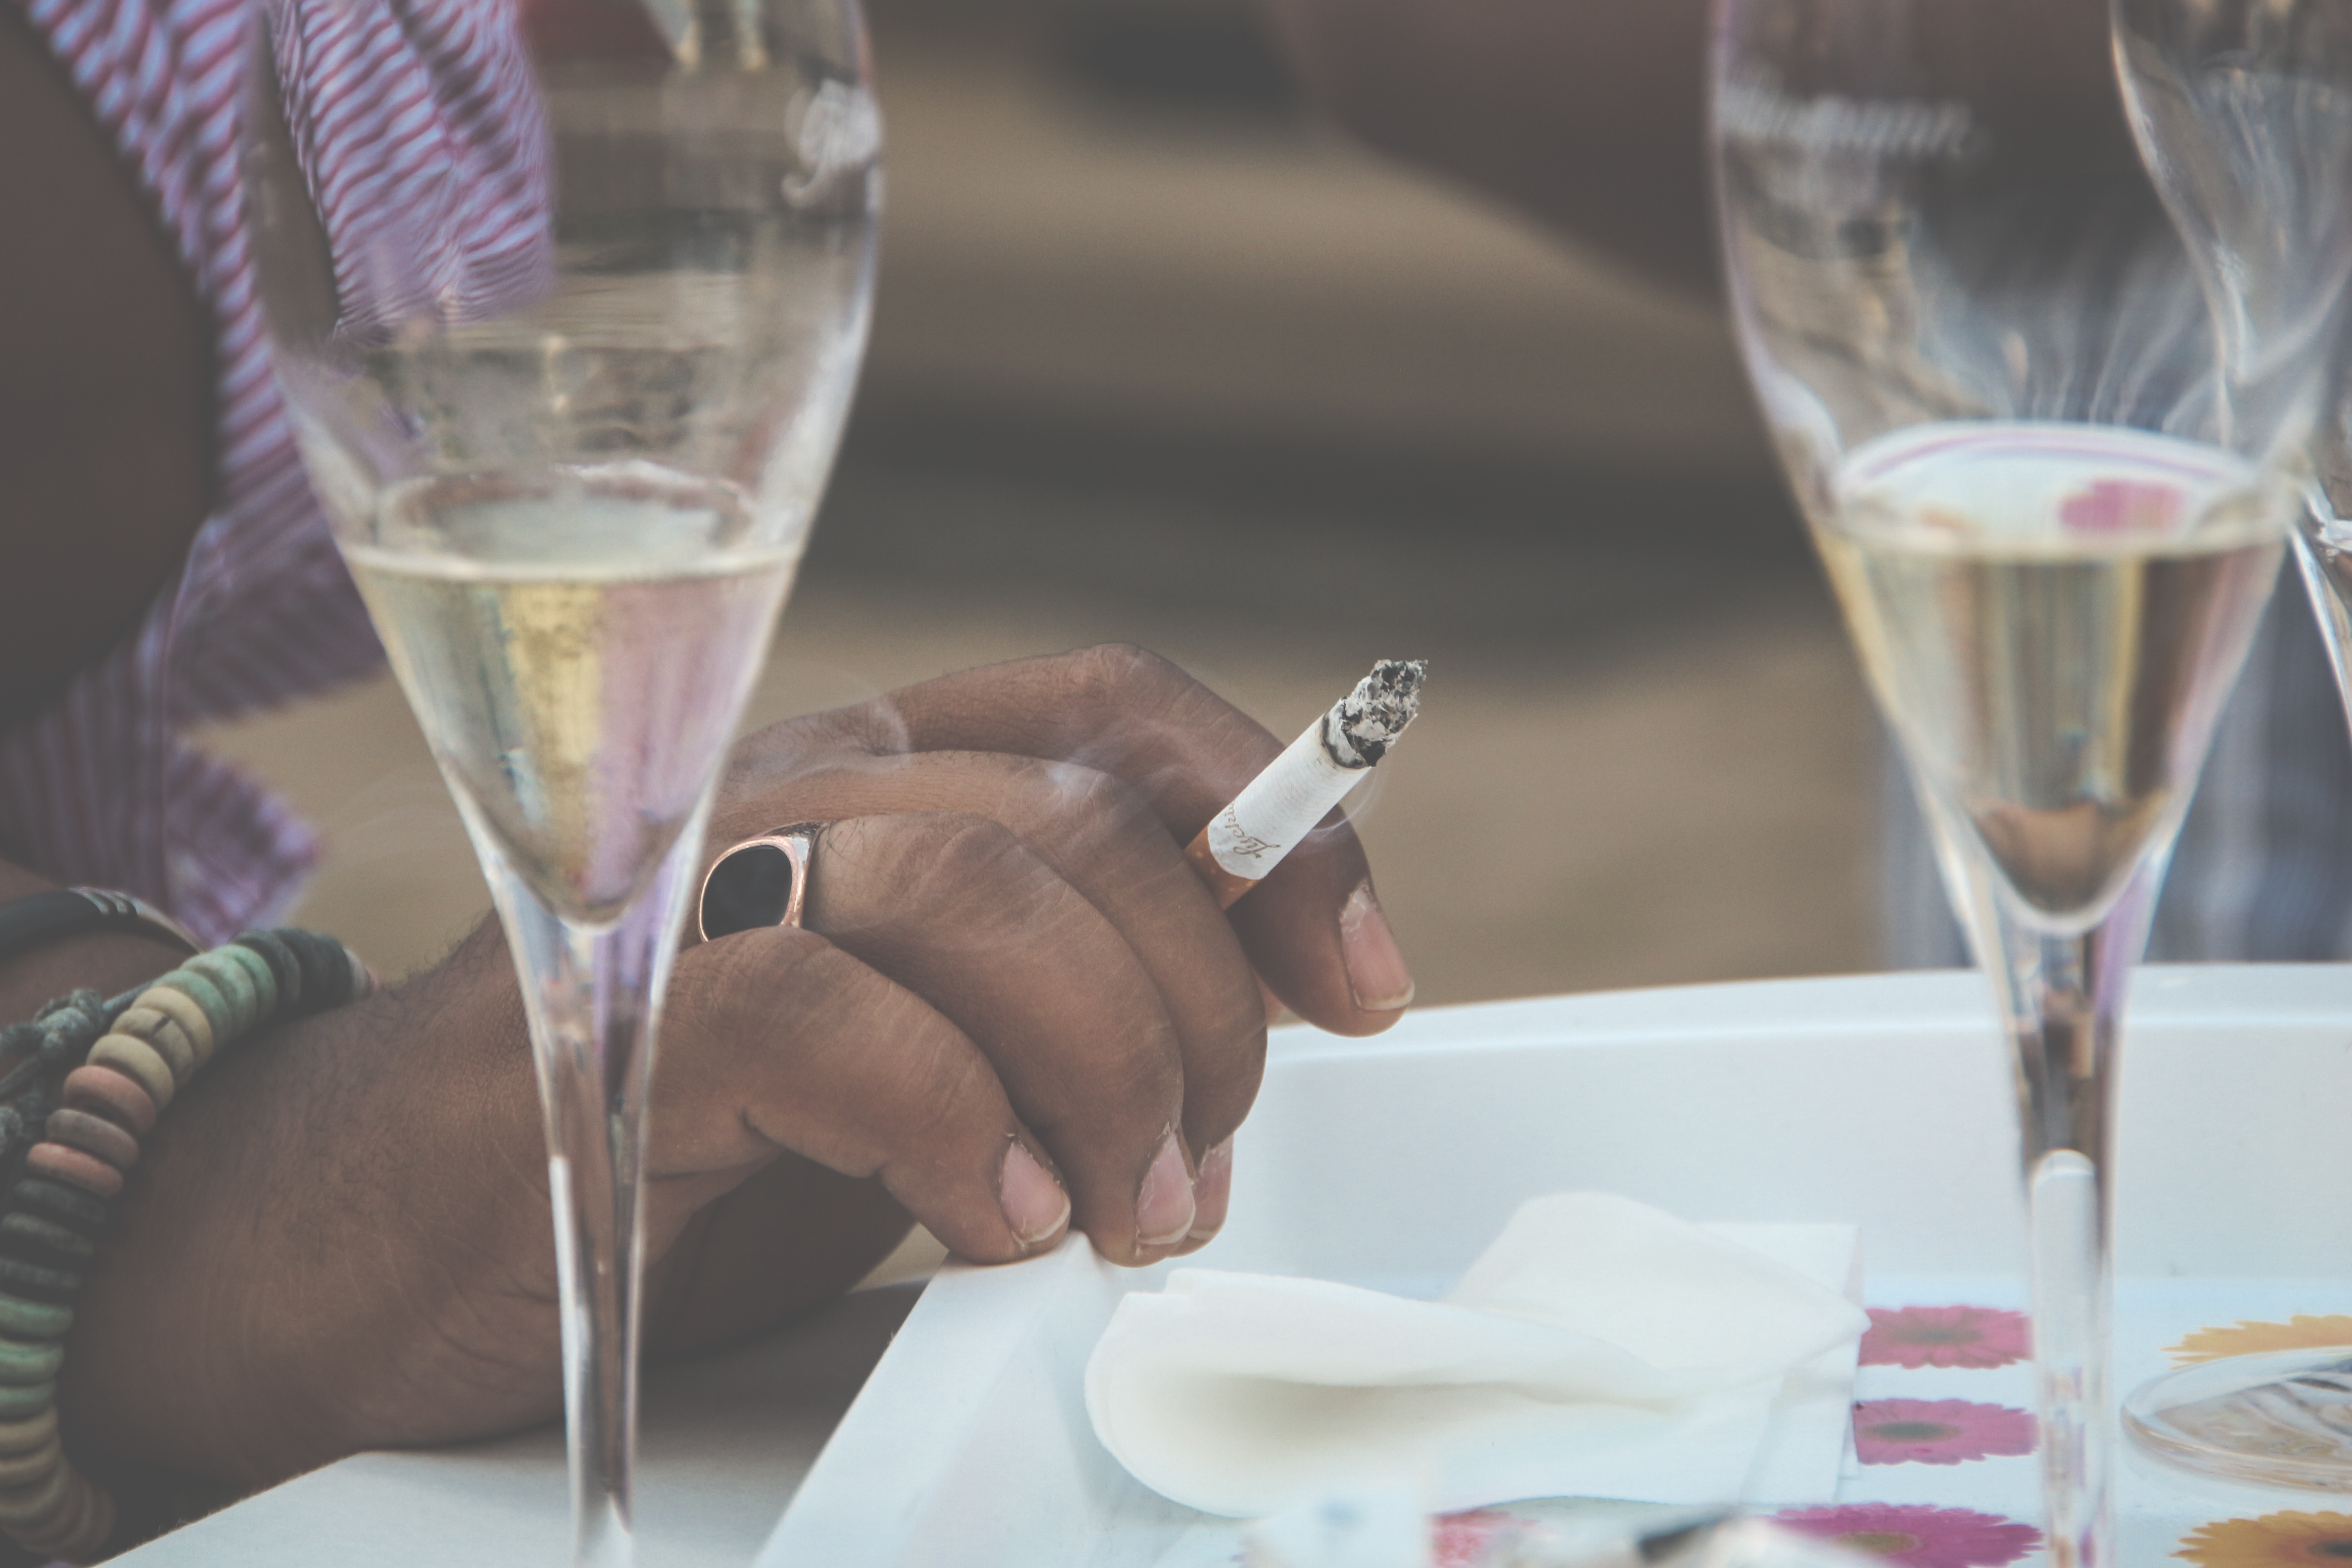
wine, glass, restaurant, meal, drink, cocktail, martini, wine glass, champagne, stemware, alcoholic beverage, sense